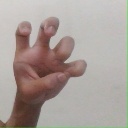
अक्षर: छ